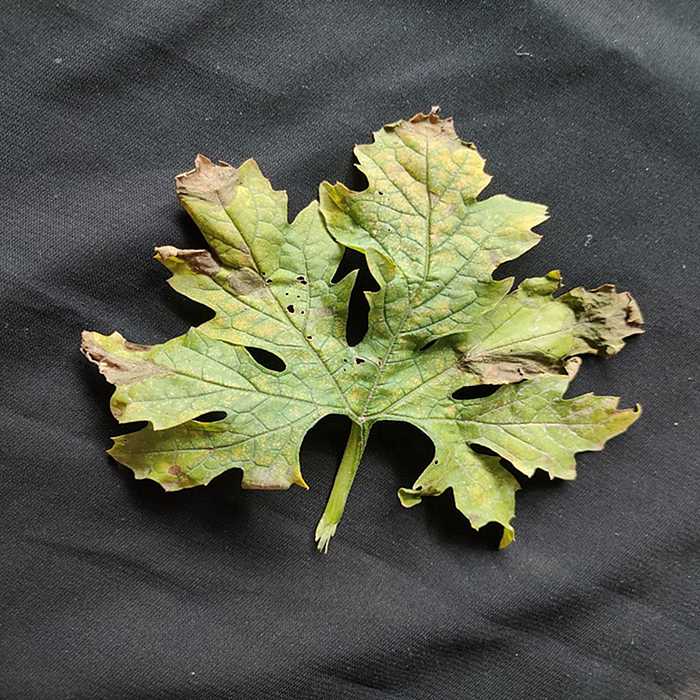
Plant: Bitter Gourd
Label: Fusarium wilt